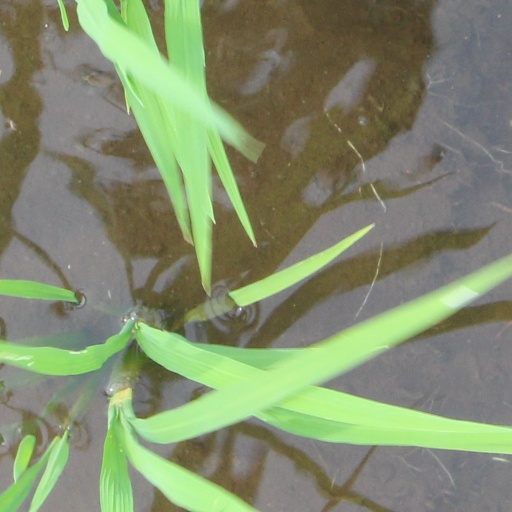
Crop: rice